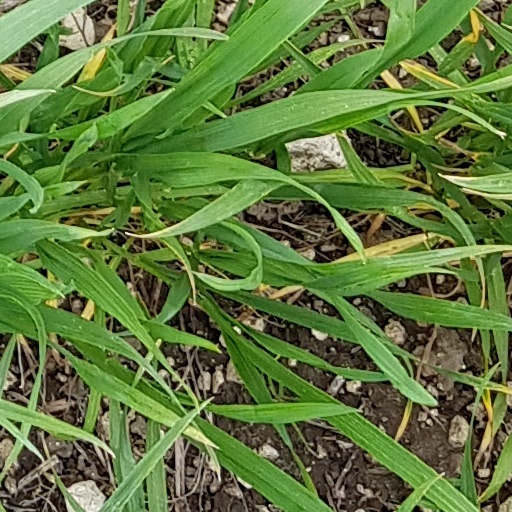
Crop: wheat